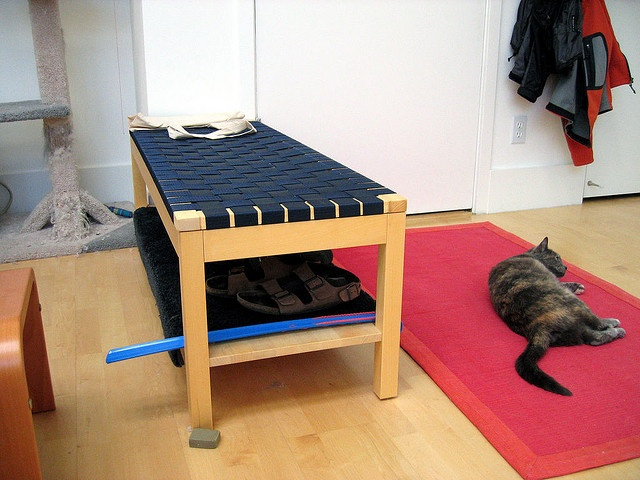
Cat lying on small red rug in middle of room.
cat rests on area rug next to coffee table
A cat lays on top of a rug on the floor.
A room with a small table and a cat laying on a red rug on wooden floors.
A cat is laying on a mat on the floor.